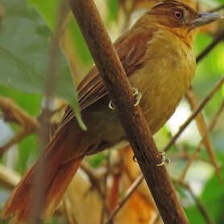
Species: GREAT XENOPS
Scientific name: MEGAXENOPS PARNAGUAE